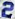
Number: 2